Eco-nationalism

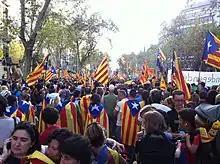
Pro-Independence Catalans during a protest in 2012. The Estelada can be seen throughout.

Republican Left of Catalonia, a center-left Catalan nationalist party, has been described as eco-nationalist. In 2017 they passed a climate emergency declaration through the Catalan parliament that would have taken radical actions such as banning fracking, planning a closure of all nuclear facilities by 2027 and a reduction in emissions of 27% at a minimum by 2030. However, the Spanish supreme court vetoed the act after deeming it to be unconstitutional because it exceed the scope of powers granted to regional parliaments in Spain. In addition to their work in the Catalan parliament, the ERC ("Esquerra Republicana de Catalunya") have been praised by the Climate Action Network for their work in the European Parliament, where between 2014 and 2019 ERC were deemed to have a pro-climate voting record even better than Spain's main green party, Greens Equo, and were ranked amongst the best performers on green issues of any party sitting in the entire European Parliament.